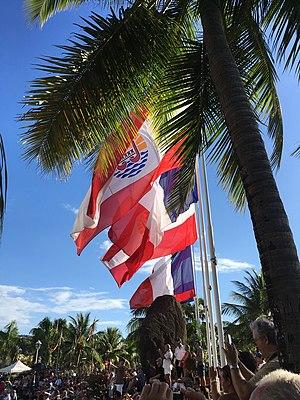
Pavoisement du 29 juin
La Fête de l’autonomie est une commémoration civile de l’annexion française du royaume de Tahiti le 29 juin 1880. En Polynésie française, le 29 juin est un jour de fête officiel, férié et chômé.